Sacred bull

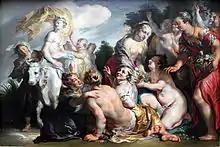
"The Rape of Europa", Jacob Jordaens, 1615

Bulls appear on seals from the Indus Valley Civilisation.